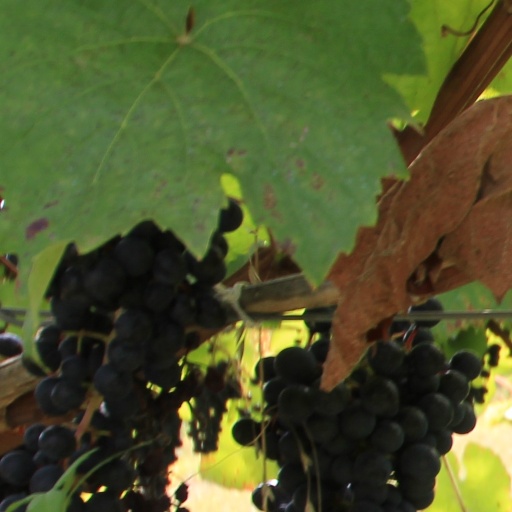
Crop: grape